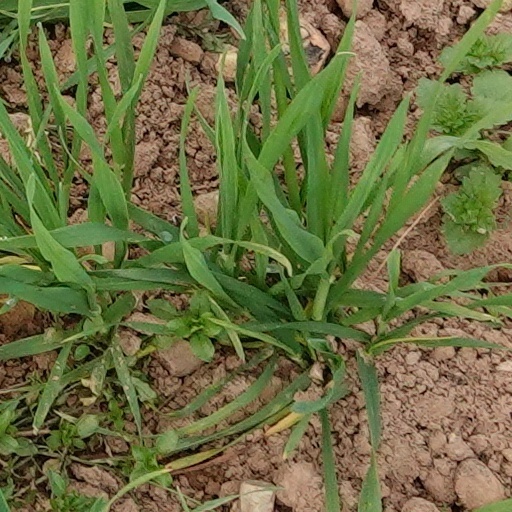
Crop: wheat